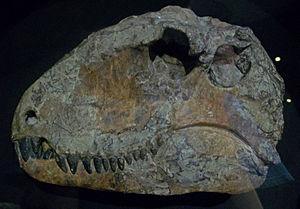
Sphenacodon est un genre fossile de synapsides appartenant à la famille des sphénacodontidés. Son nom français est sphénacodon. Il mesurait environ 3 mètres de long. Il vivait au Permien supérieur, dans les actuels Texas et Nouveau-Mexique. Il était proche de dimétrodon, mais, contrairement à ce dernier, ne possédait pas de voile dorsale. Ses mâchoires étaient puissantes, avec des dents tranchantes, ce qui laisse à penser qu'il était carnivore.